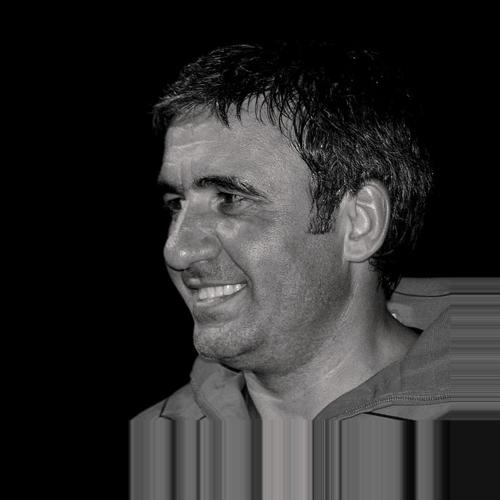
Age: 42